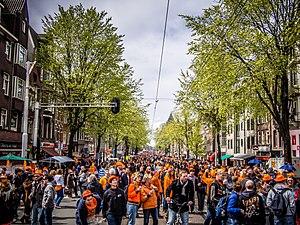
La fête du Roi ou le jour du Roi, précédemment la fête de la Reine ou le jour de la Reine, est la fête nationale du royaume des Pays-Bas, marquant l’anniversaire du roi.